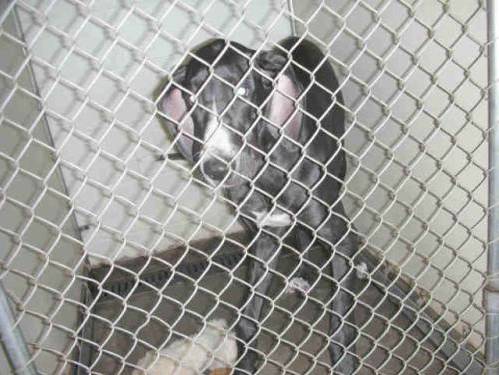
Label: dog